Harvard Classics

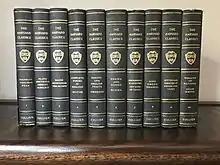
Volumes 1-10 of "The Harvard Classics" (Southwark edition)

The Harvard Classics, originally marketed as Dr. Eliot's Five-Foot Shelf of Books, is a 50-volume series of classic works of world literature, important speeches, and historical documents compiled and edited by Harvard University President Charles W. Eliot. Eliot believed that a careful reading of the series and following the eleven reading plans included in Volume 50 would offer a reader, in the comfort of the home, the benefits of a liberal education, entertainment and counsel of history's greatest creative minds. The initial success of "The Harvard Classics" was due, in part, to the branding offered by Eliot and Harvard University. Buyers of these sets were apparently attracted to Eliot's claims. The General Index contains upwards of 76,000 subject references.